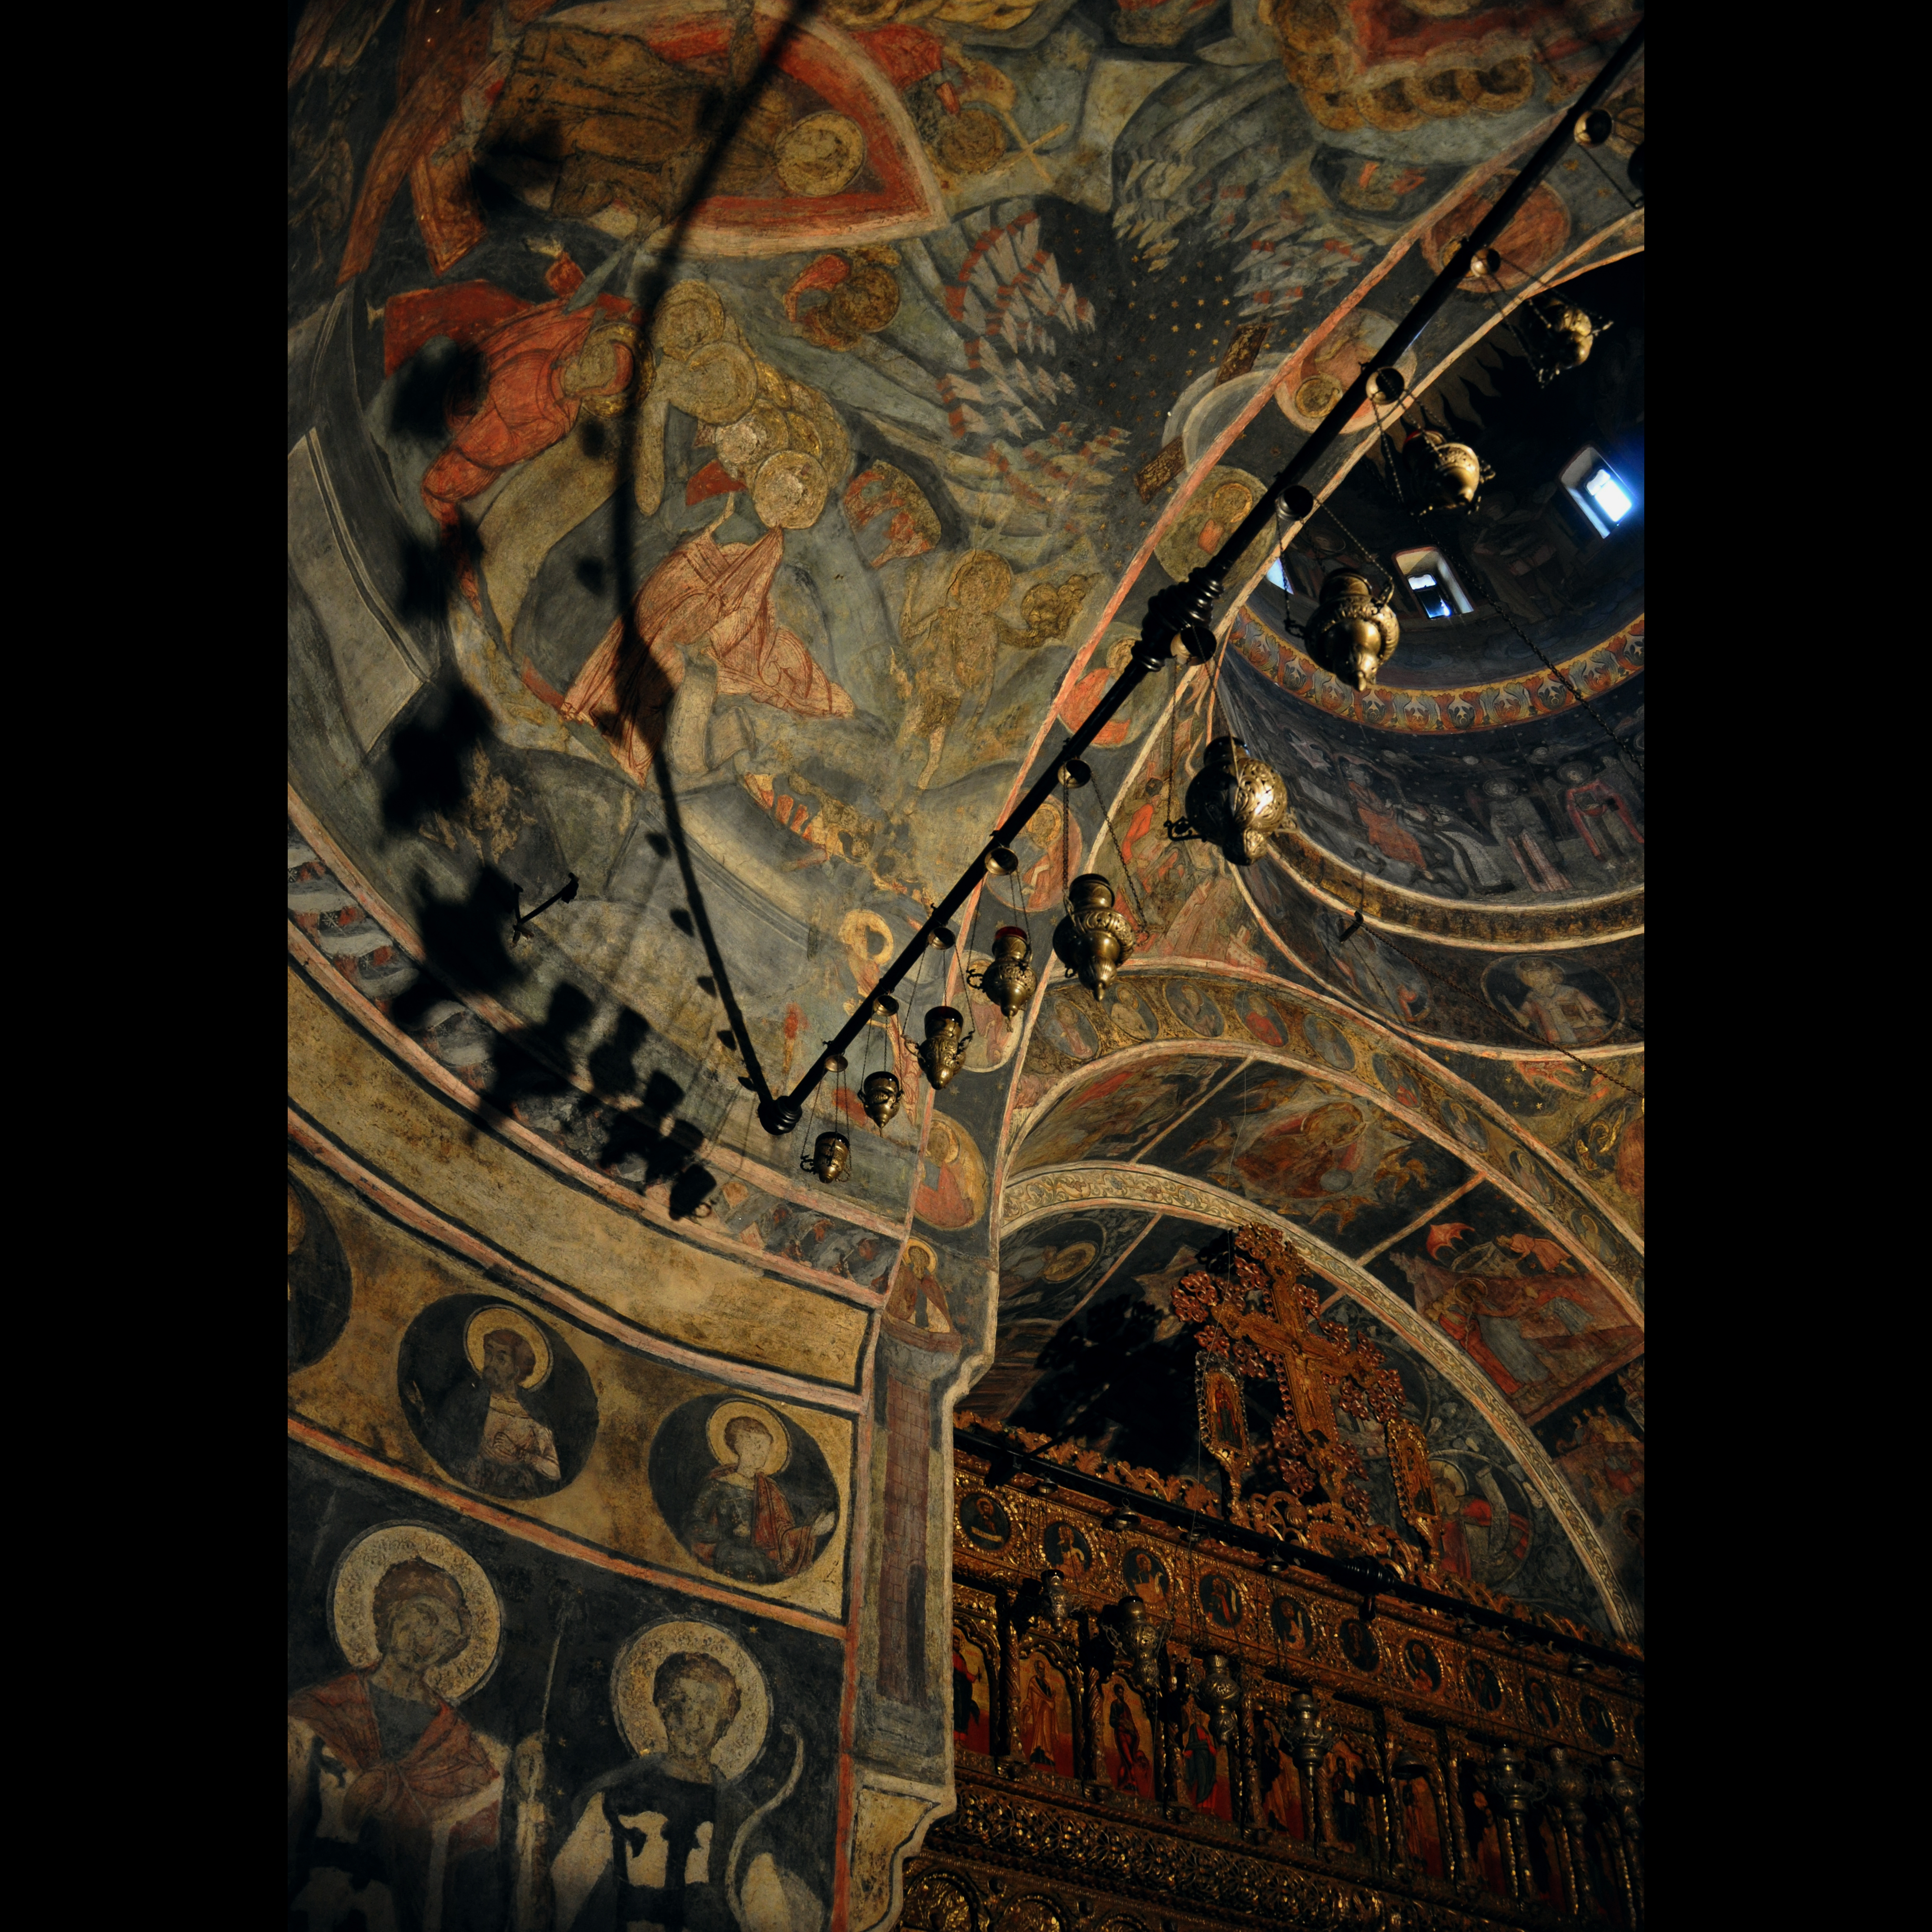
architecture, photography, building, monument, photo, europe, arch, religion, church, nikon, christian, painting, photos, religious, art, de, churches, fotografie, christianity, romana, arc, orthodox, eastern, romania, convent, screenshot, d90, bor, biserica, arhitectura, orthodoxy, romanian, ortodoxa, patrimoniu, ortodoxia, ortodoxie, ecclesiastical, bisericeasc, cladire, edificiu, stavropoleos, lmibiima1946401, modern art, cre tinism, cre tin, ancient history